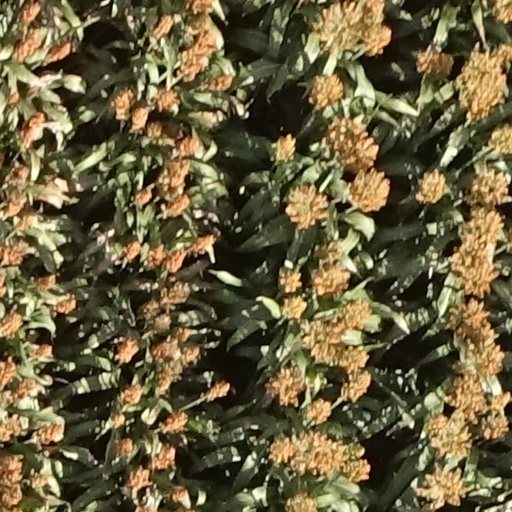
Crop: sorghum